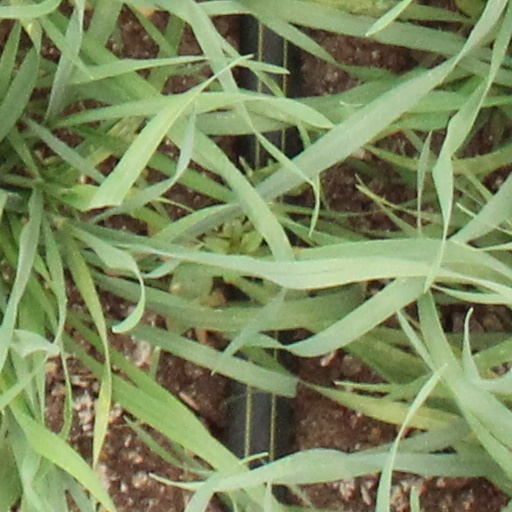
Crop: wheat